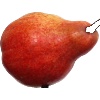
Label: Pear Red 1